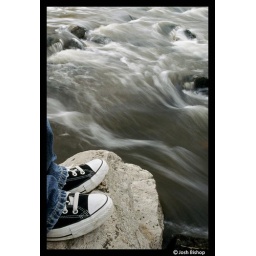
near running water